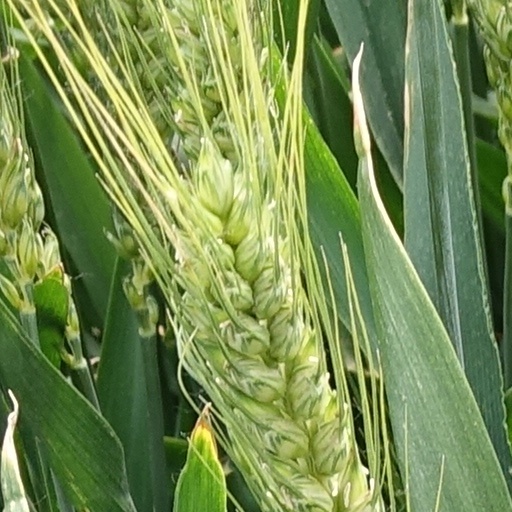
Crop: wheat